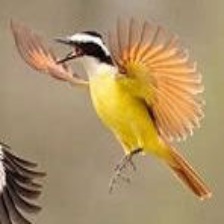
Species: GREAT KISKADEE
Scientific name: PITANGUS SULPHURATUS